Vanderpump Rules After Show

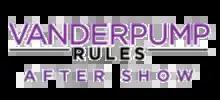

Vanderpump Rules After Show is an American reality talk show that premiered on Bravo on November 16, 2015. It was developed as the first spin-off of "Vanderpump Rules."